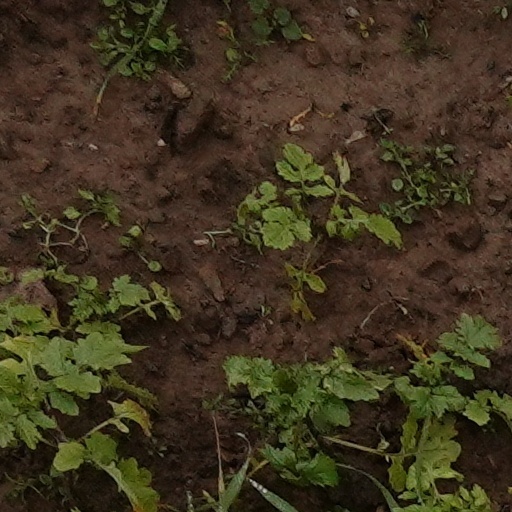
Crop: wheat